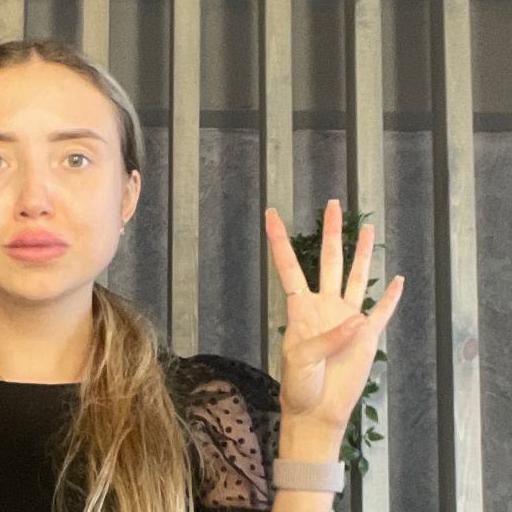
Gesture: four